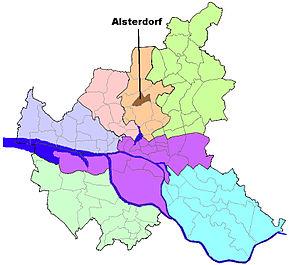
Alsterdorf est un des 105 quartiers de la ville libre et hanséatique de Hambourg.